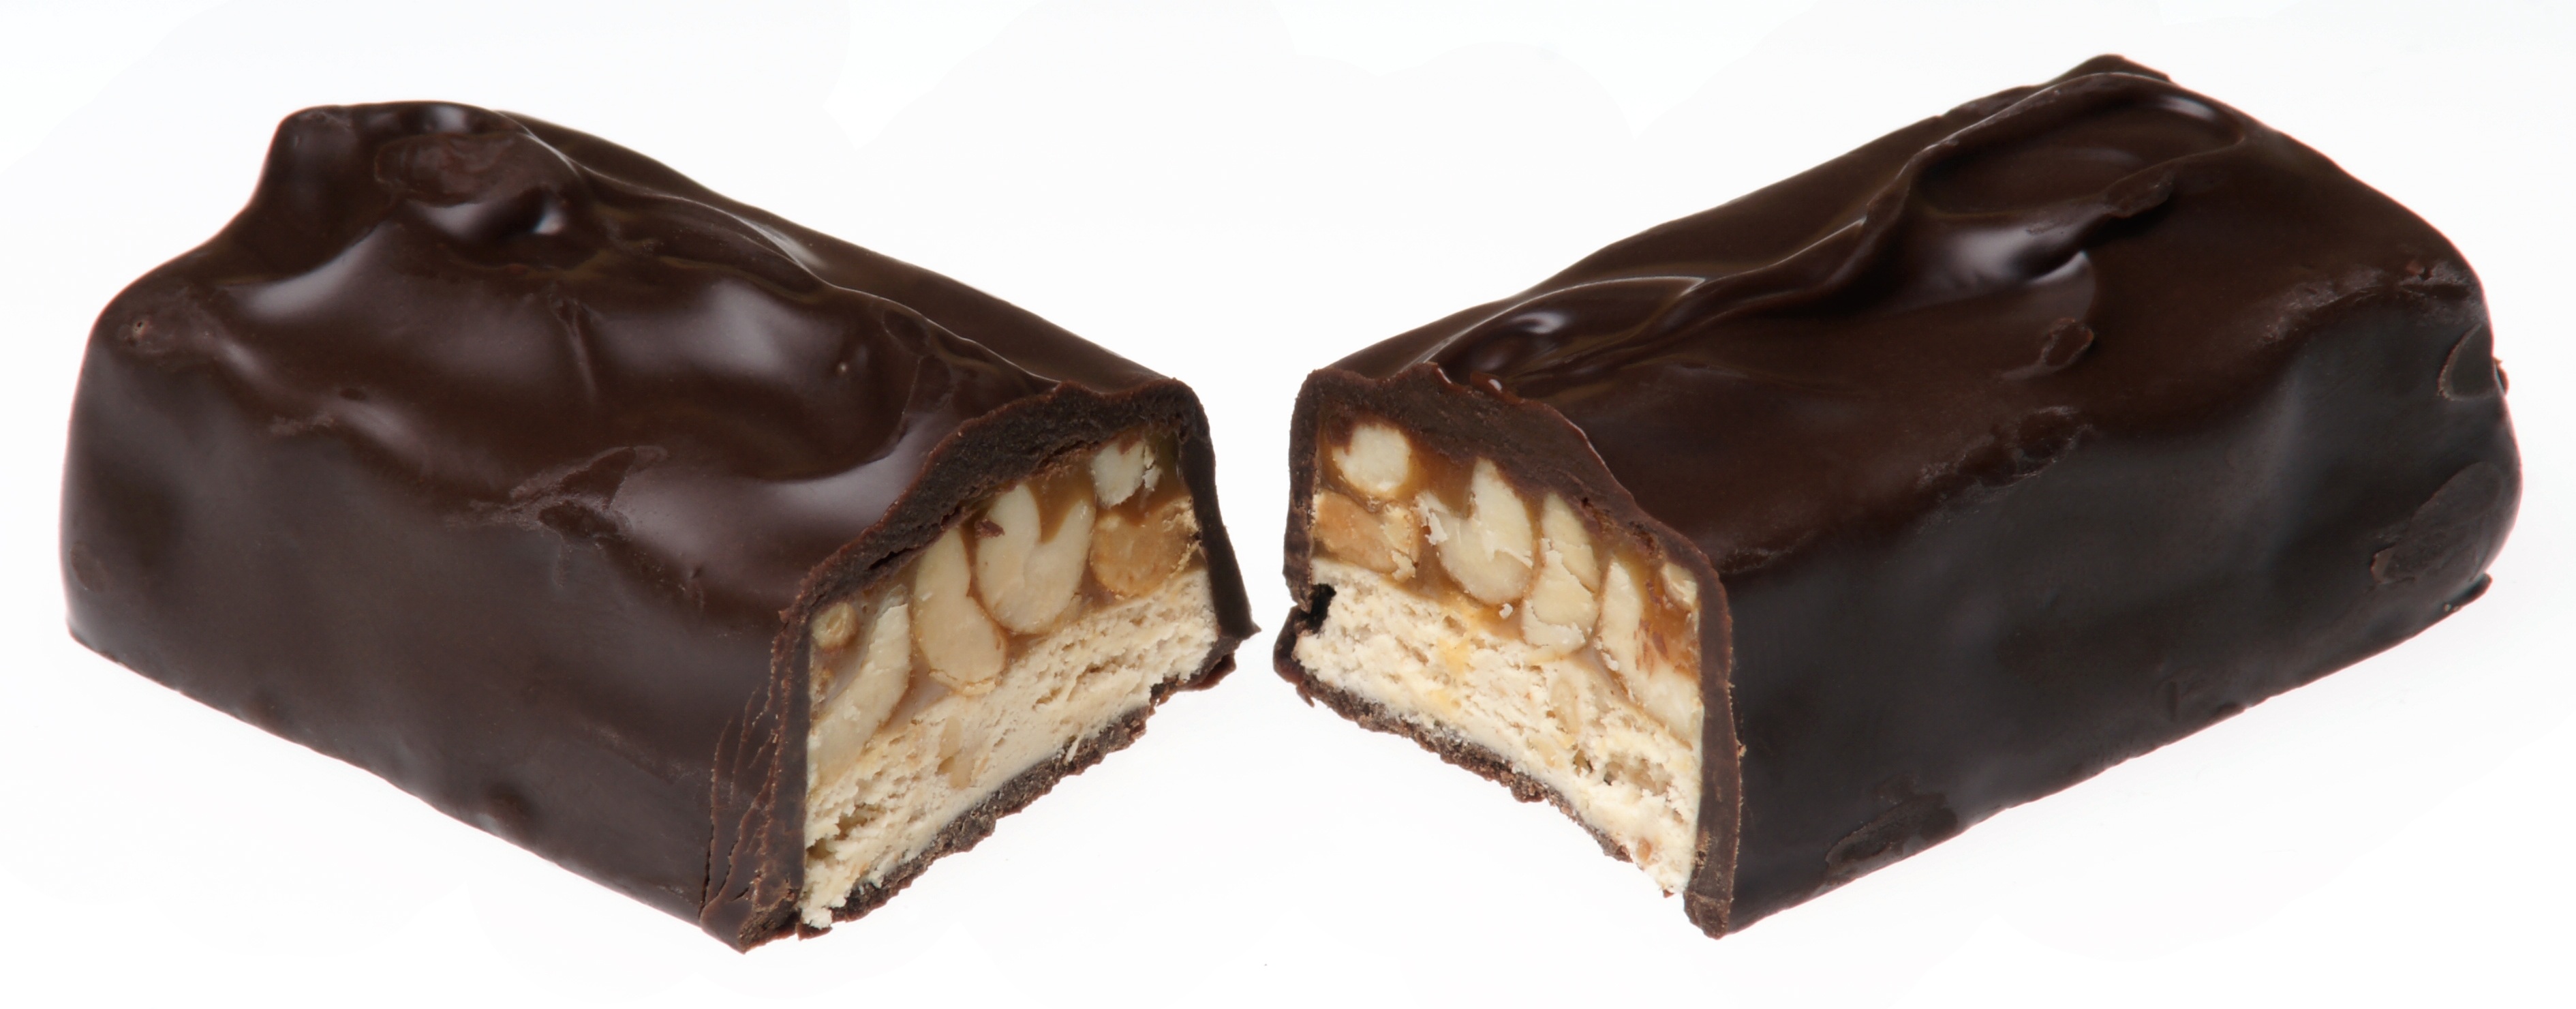
sweet, dark, food, chocolate, dessert, delicious, fudge, chocolate cake, sugar, candy, diet, split, snickers, confectionery, praline, unhealthy, bonbon, chocolate truffle, chocolate brownie, sachertorte